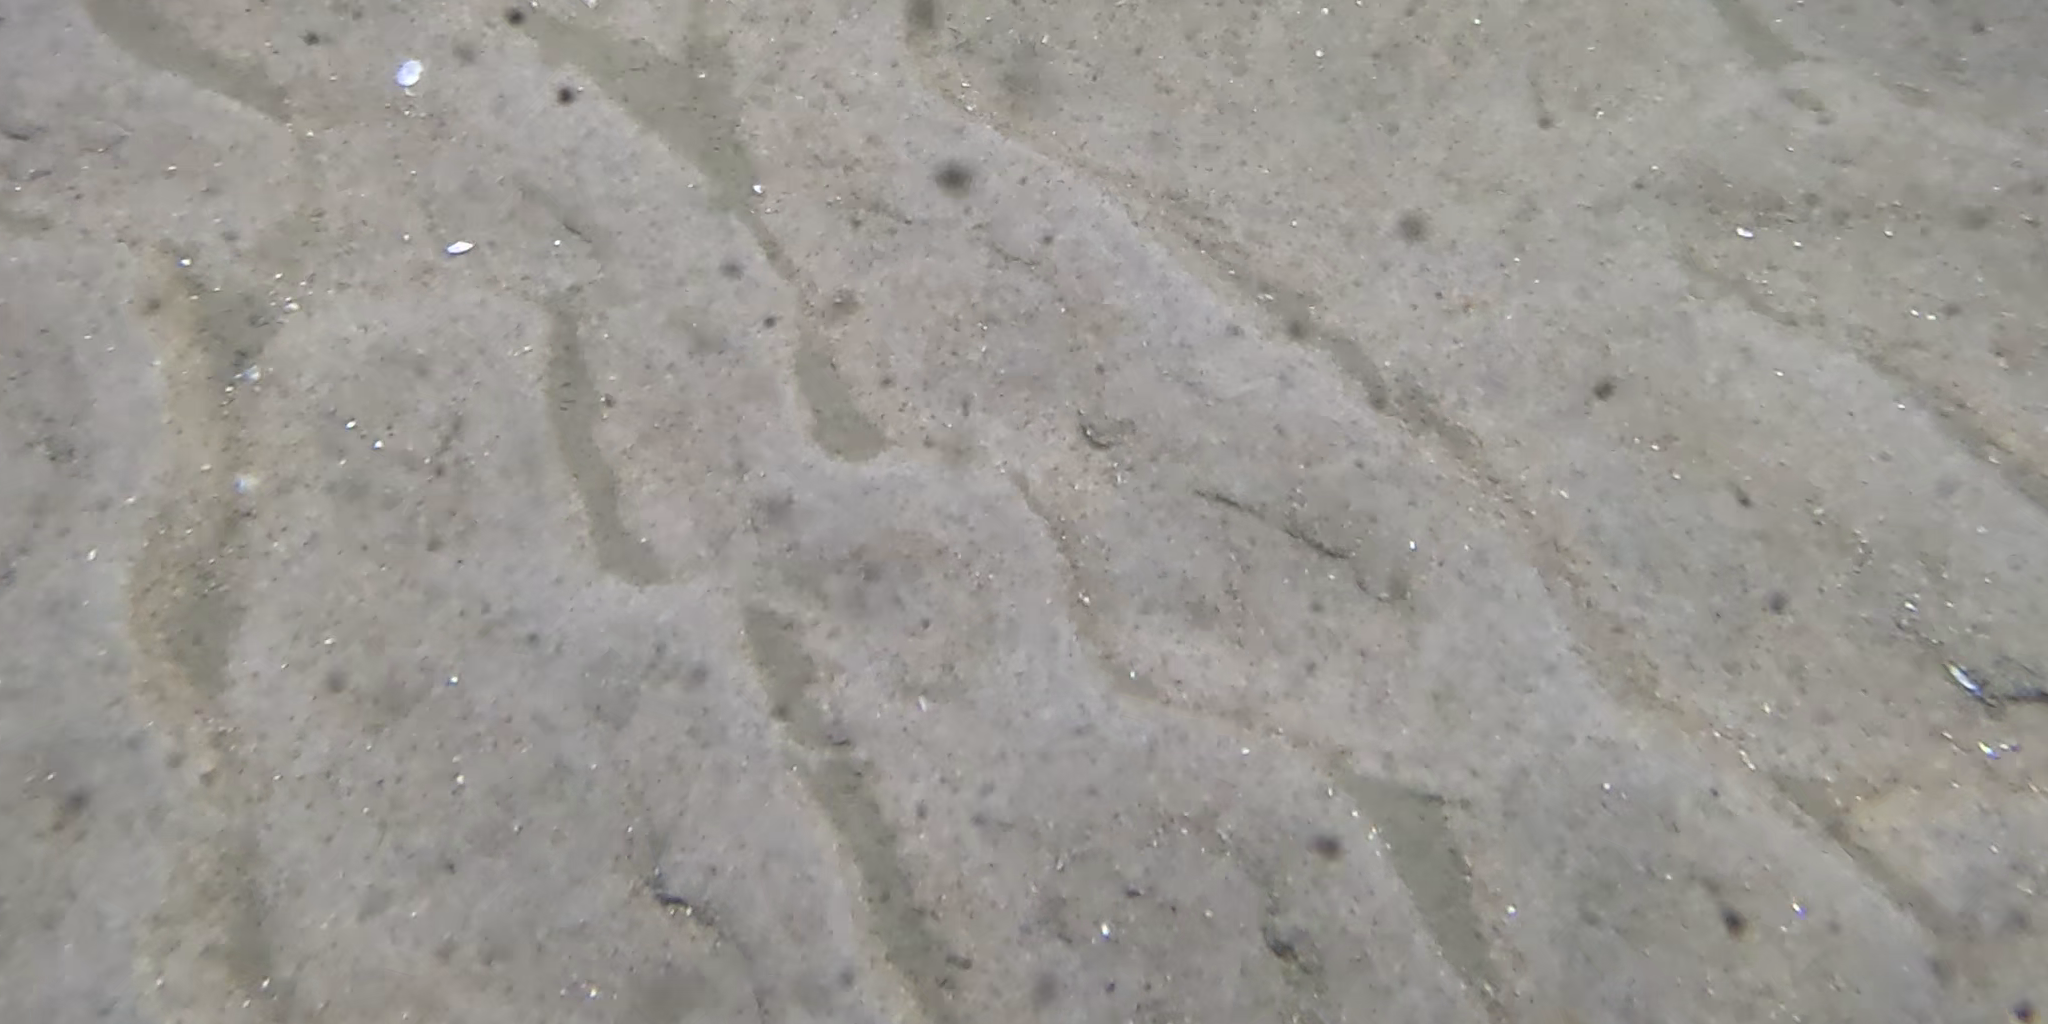
Seabed habitat: sand